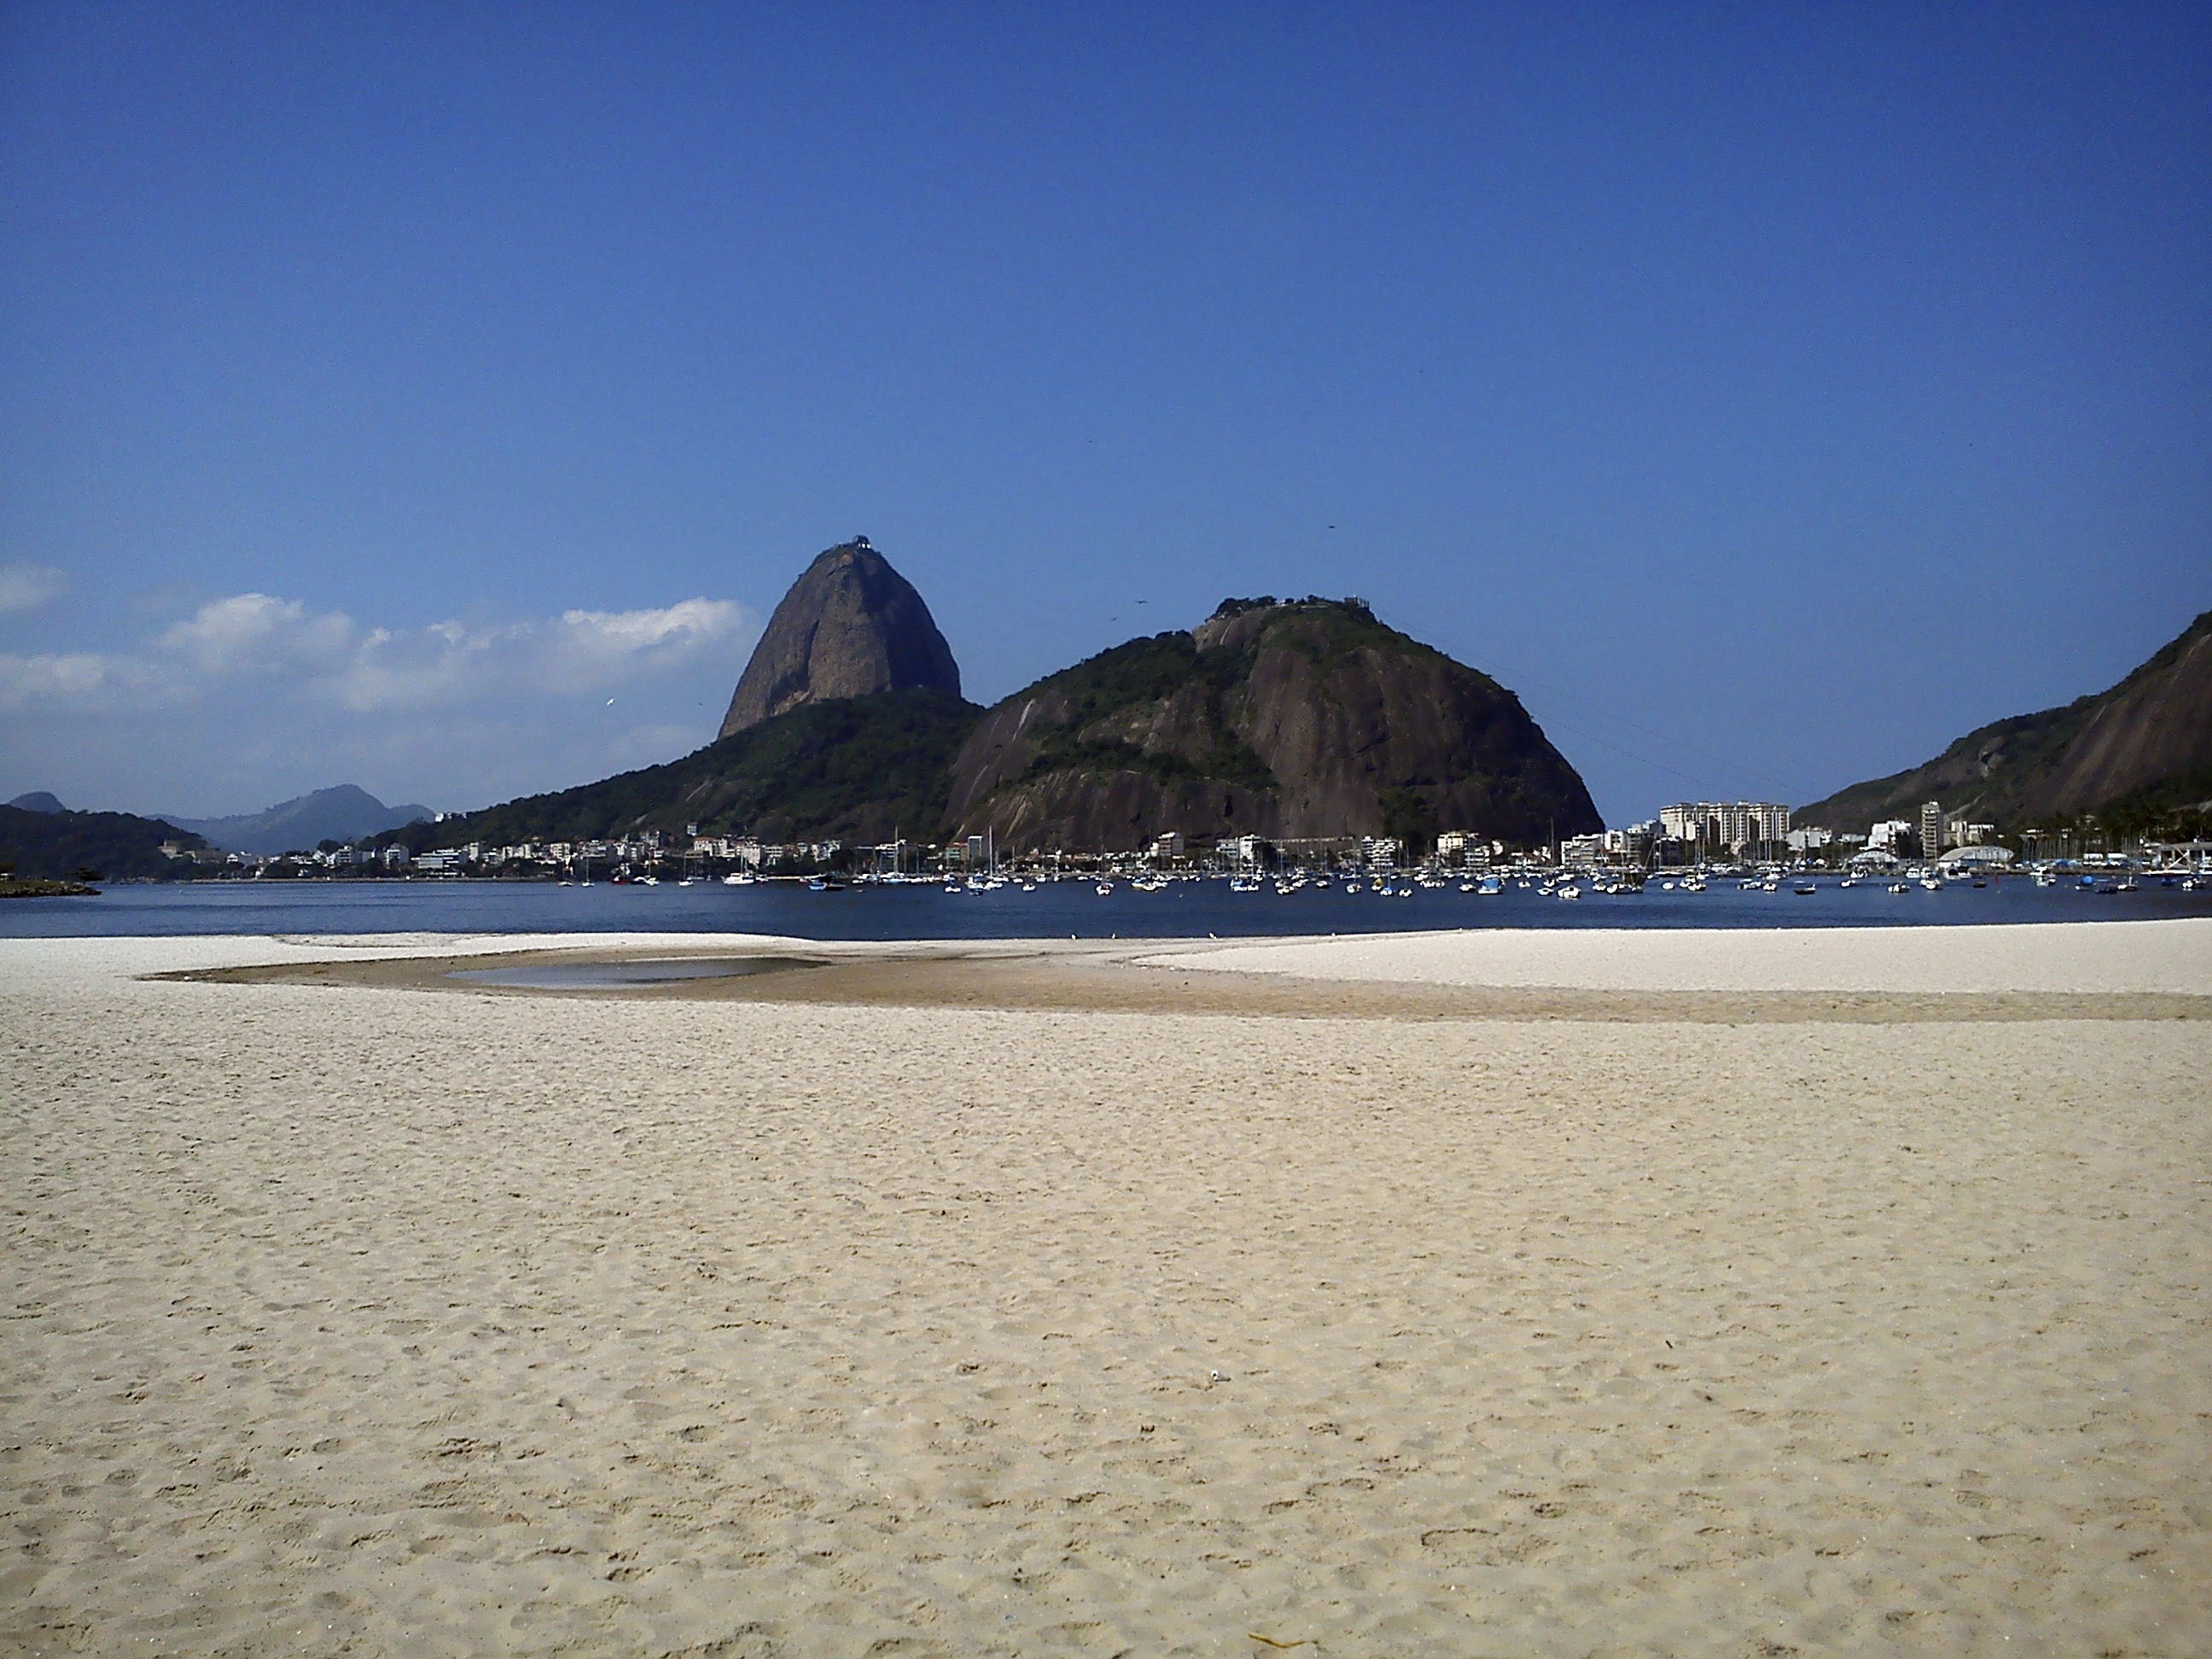
beach, sea, coast, sand, ocean, shore, wave, bay, island, body of water, rio de janeiro, brazil, loch, cape, sugar loaf p o de a car, botafogo beach